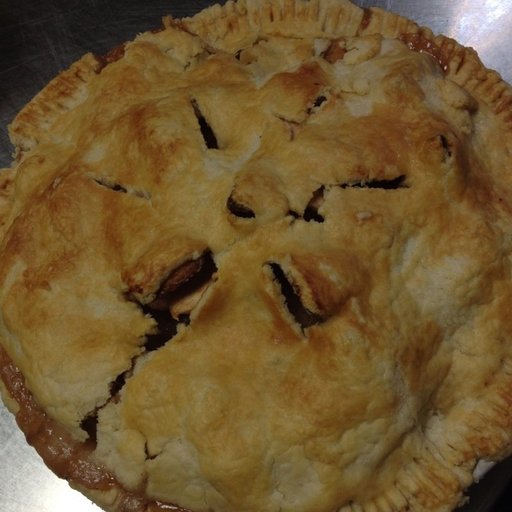
Label: apple_pie